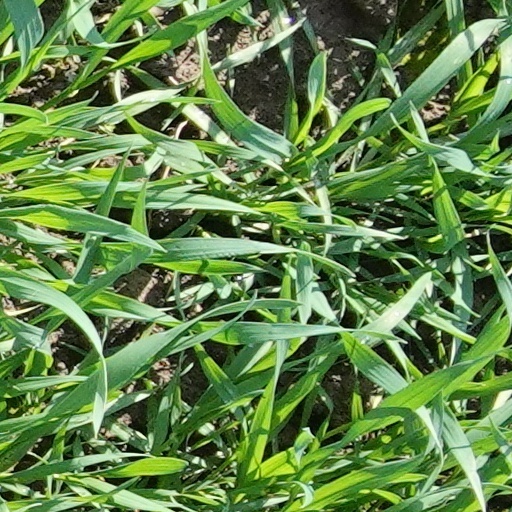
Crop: wheat